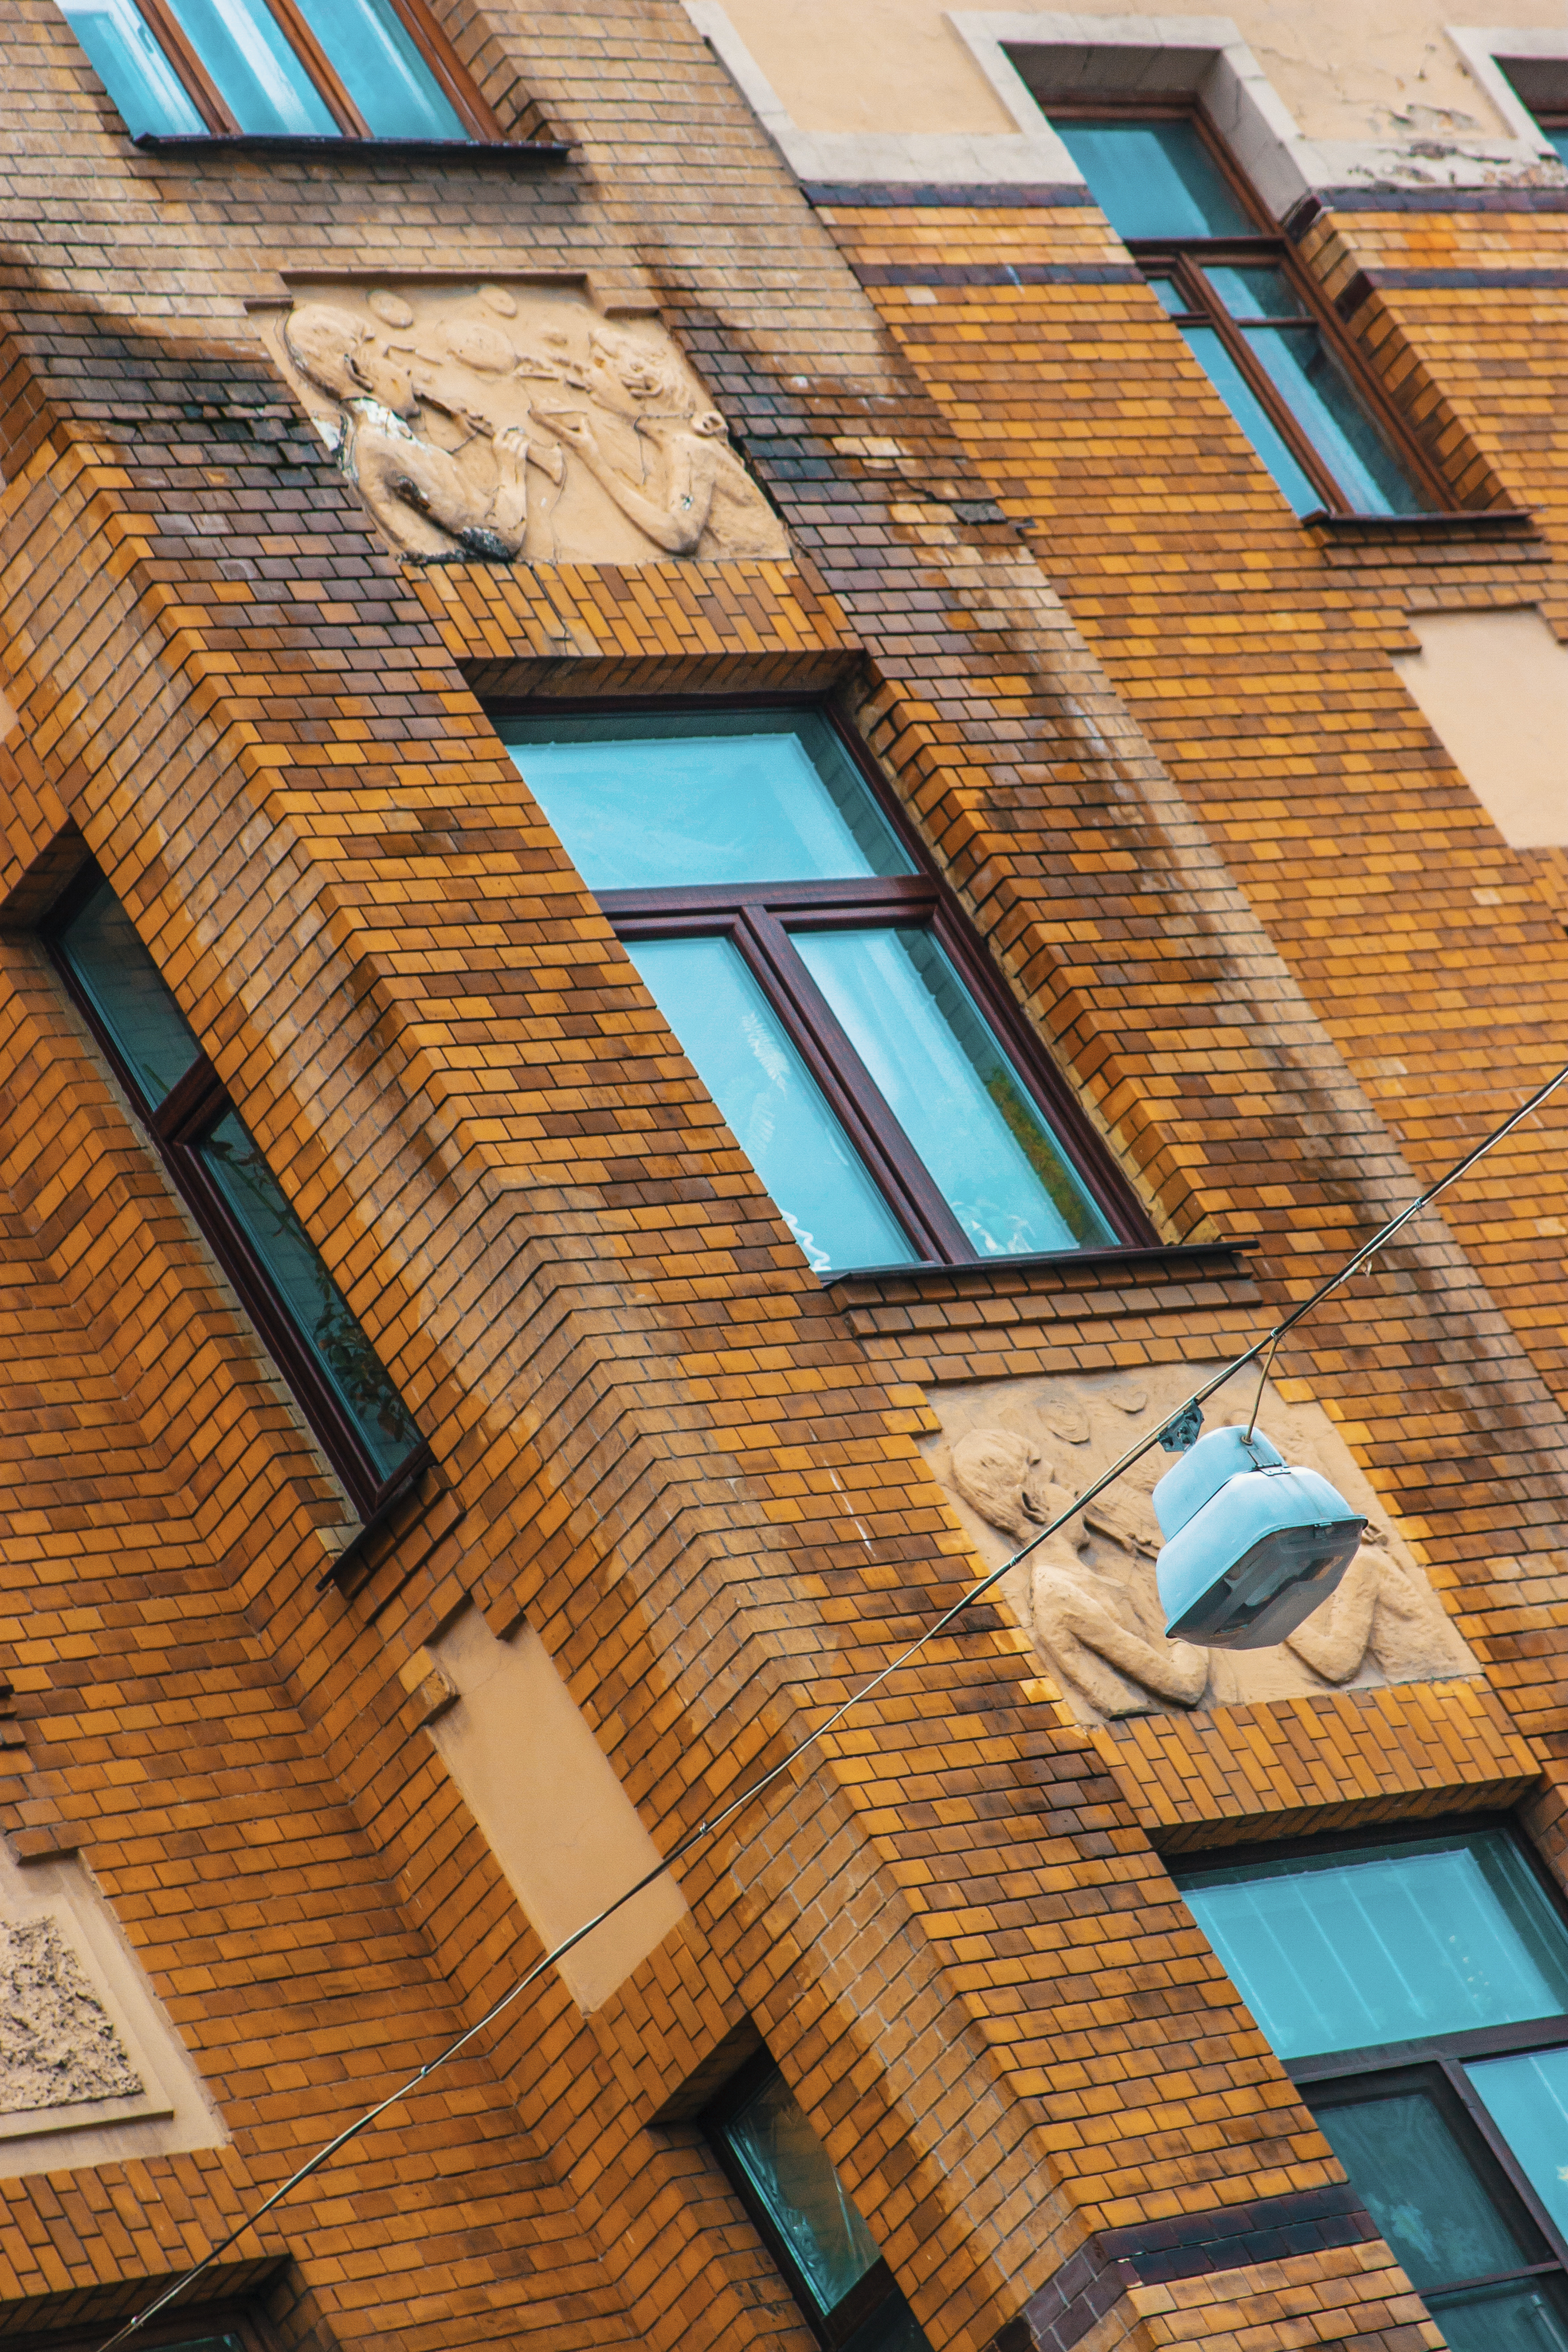
images, property, window, blue, azure, wood, rectangle, fixture, brickwork, orange, neighbourhood, brick, building material, residential area, line, commercial building, symmetry, Material property, condominium, building, city, real estate, metropolitan area, Tints and shades, facade, electric blue, urban area, apartment, glass, mixed use, human settlement, pattern, roof, urban design, siding, sash window, home, reflection, daylighting, street, metal, downtown, tower block, sky